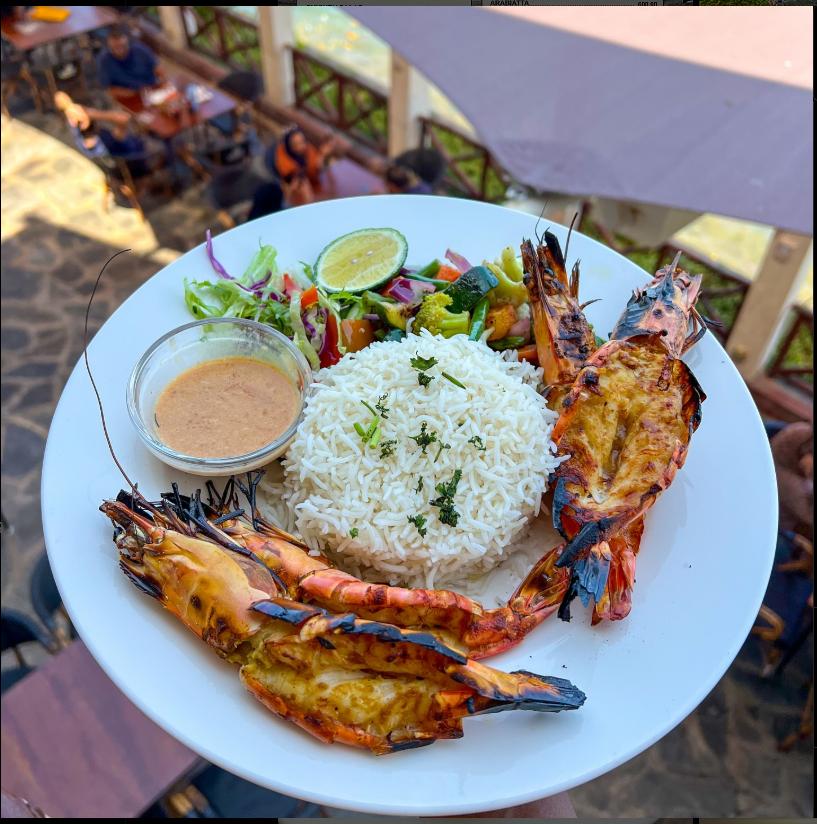
Chandarua kilichofunika ukumbini huku kivuli chake kikionekana ardhini. Meza, watu walioketi, sahani nyeupe iliyo na wali na limau, kachumbari na mchuzi kando.